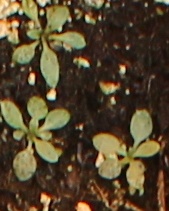
Label: Horseweed